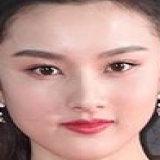
diễn viên Tống Tổ Nhi